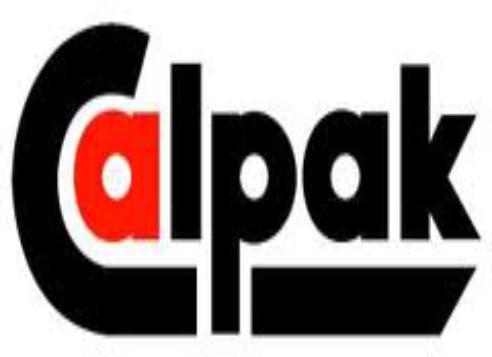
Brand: calpak
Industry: Others